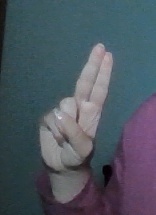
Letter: taa